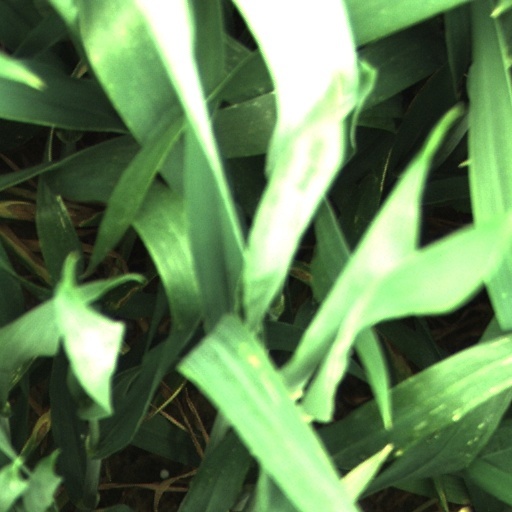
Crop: wheat